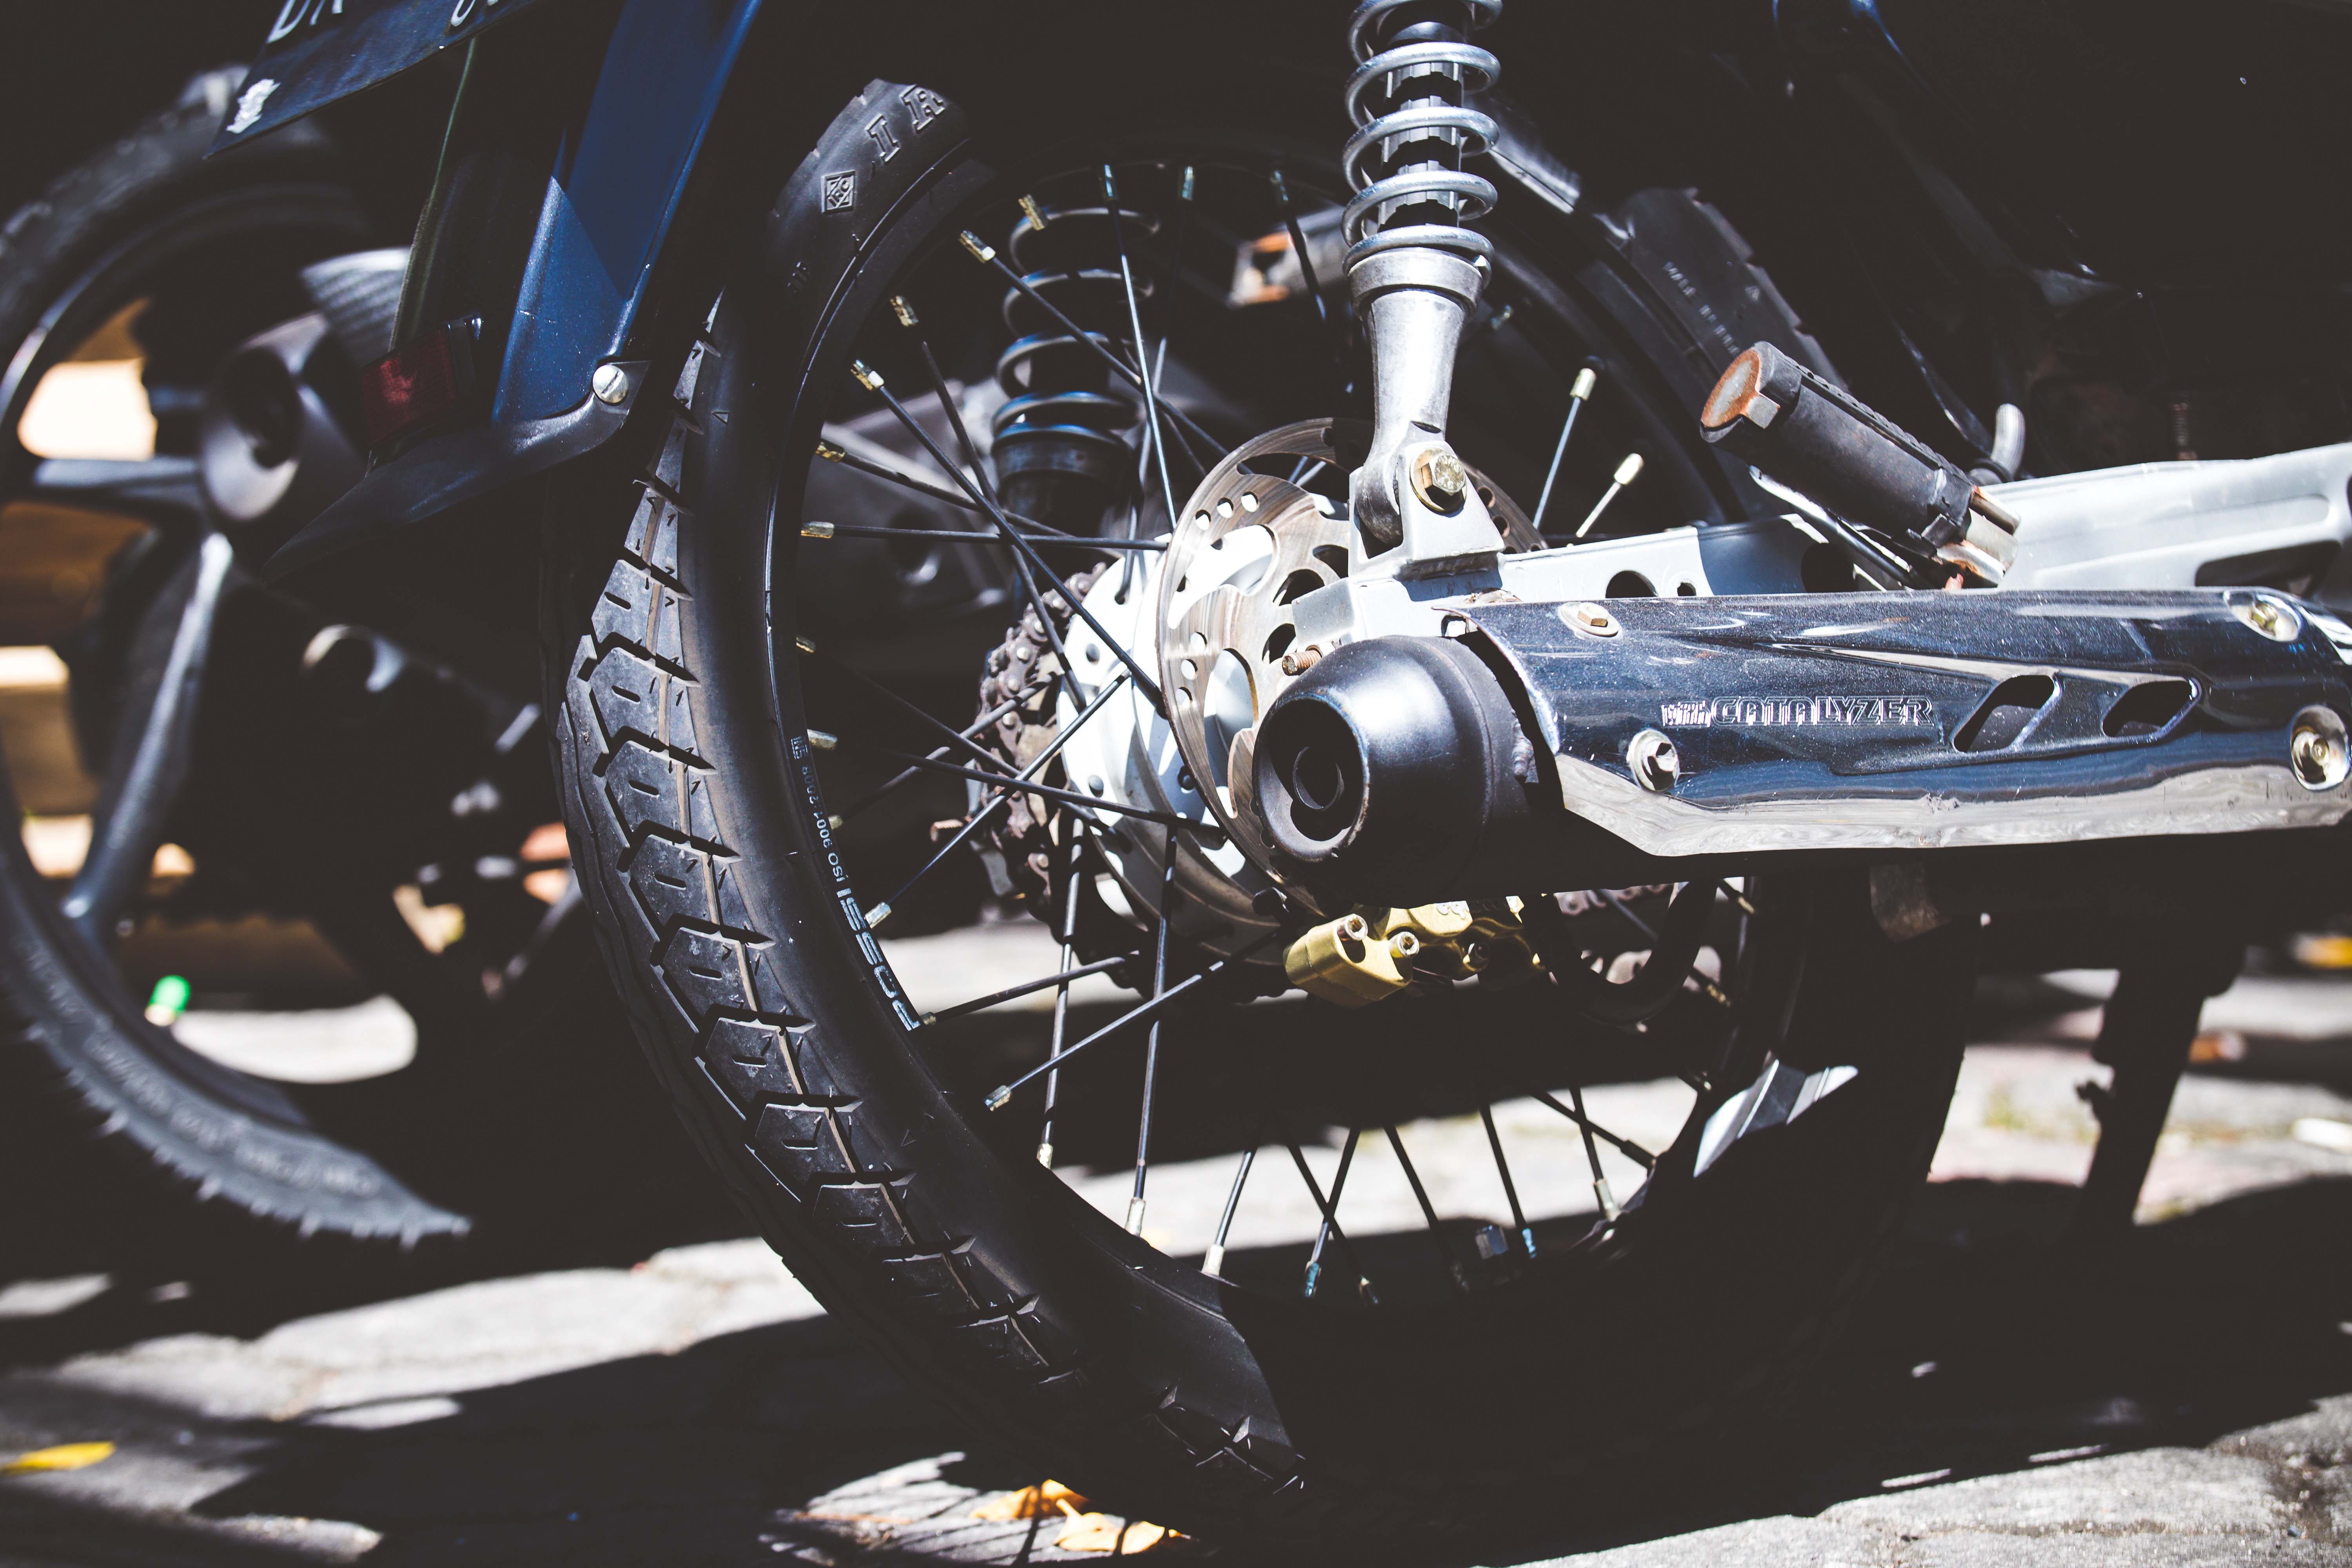
vehicle, tire, auto part, automotive tire, wheel, spoke, rim, automotive wheel system, engine, exhaust system, car, space, metal